Patrick Keely

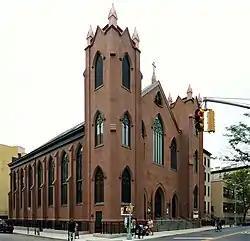
St Brigid's Roman Catholic Church (Manhattan) 1848

The Church of Sts. Peter and Paul was considered an epoch in Catholic building in America. The much-praised work established him as a competent architect and builder at a time when a number of new Roman Catholic churches were being planned "but a relative scarcity of competent architects of the Roman Catholic faith, and Keely's reputation for honesty and integrity quickly made him a popular choice among the hierarchy and clergy throughout the eastern United States."